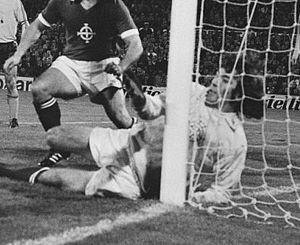
Patrick Anthony « Pat » Jennings, né le 12 juin 1945 à Newry en Irlande du Nord, est un footballeur international nord-irlandais occupant le poste de gardien de but.